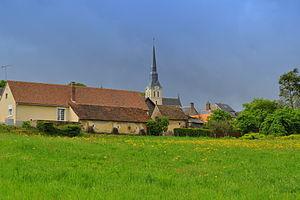
Parigné-le-Pôlin (Sarthe)
Parigné-le-Pôlin est une commune française, située dans le département de la Sarthe en région Pays de la Loire, peuplée de 1 082 habitants.